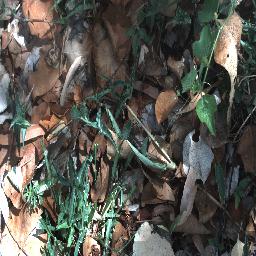
Label: negative